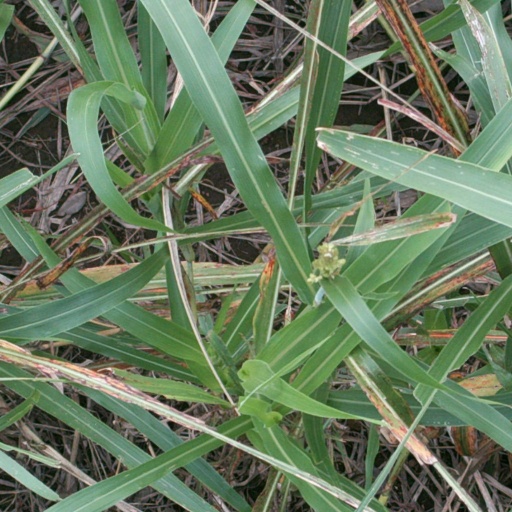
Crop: sorghum